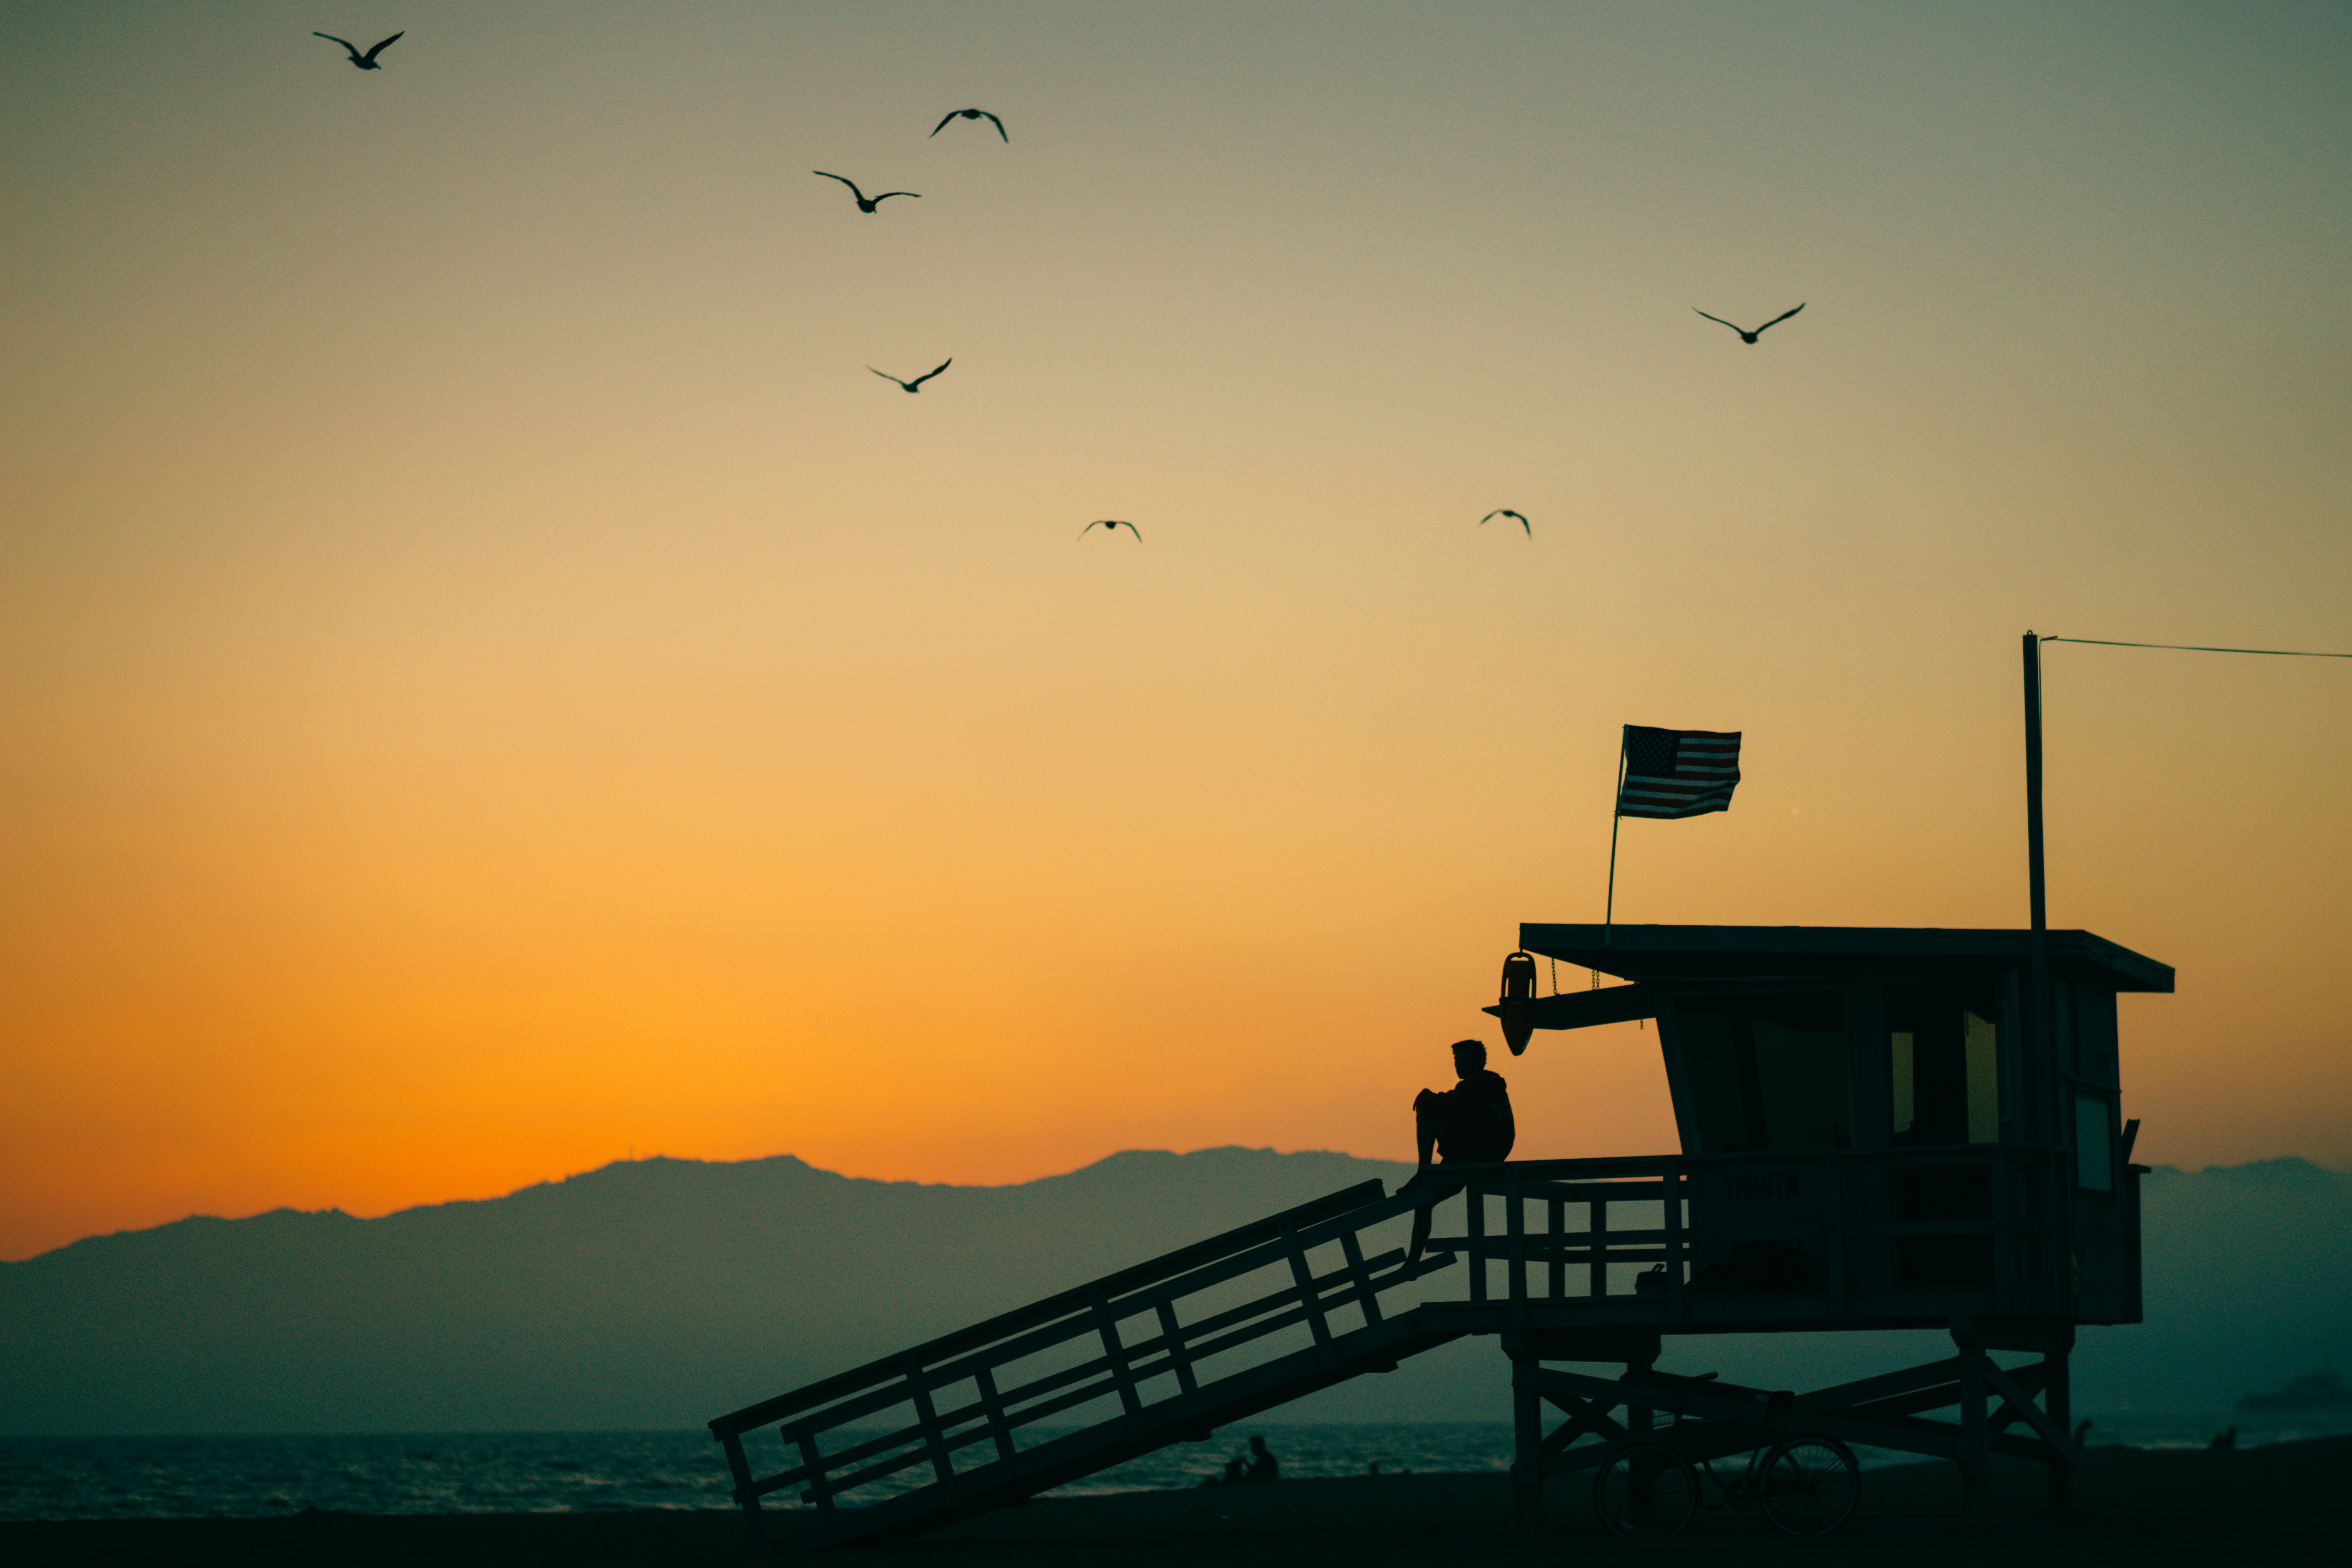
sea, coast, ocean, horizon, sky, sun, sunrise, sunset, morning, wind, dawn, dusk, evening, atmospheric phenomenon